Edward P. Gallogly

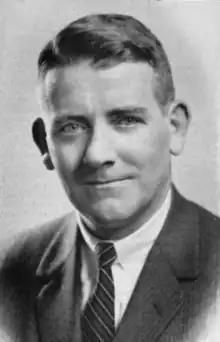

Edward Peter Gallogly (August 28, 1919 – April 18, 1995) was an American politician who served as Lieutenant Governor of Rhode Island for four years and as chief judge of the Rhode Island Family Court for 17 years.